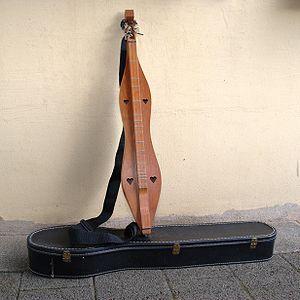
L'Old-time music est une forme de musique folk nord-américaine, ayant ses racines dans la musique folklorique de nombreux pays tels l'Angleterre, l'Écosse et l'Irlande, aussi bien que du continent africain. Ce genre musical s'est développé avec les nombreuses danses folkloriques nord-américaines, comme la square dance. Le genre englobe aussi des ballades et d'autres types de folk songs. Il est joué sur des instruments acoustiques, généralement centrés autour d'une combinaison d'un violon et de cordes pincées
Aftermath est un album du groupe rock britannique The Rolling Stones, sorti en 1966 et produit par Andrew Loog Oldham. C'est le premier album qui ne comprend aucune reprise et que des chansons originales. Deux versions de l'album sont commercialisées, l'une pour les États-Unis, l'autre pour le Royaume-Uni. Cet album est souvent considéré comme l'un des meilleurs albums de tous les temps, et subséquemment comme l'un des meilleurs albums des Rolling Stones.